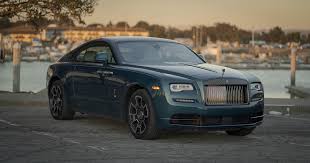
Label: noambulance